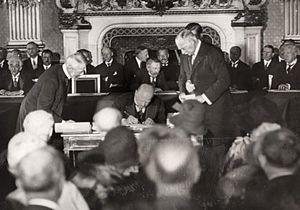
Le pacte Briand-Kellogg, ou pacte de Paris, est un traité signé par soixante-trois pays qui « condamnent le recours à la guerre pour le règlement des différends internationaux et y renoncent en tant qu'instrument de politique nationale dans leurs relations mutuelles ».
Cette page concerne l'année 1928 du calendrier grégorien.